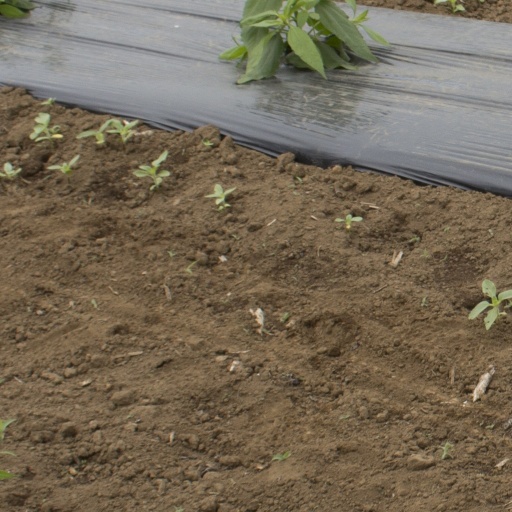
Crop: Jerusalem artichoke